Iñigo Manglano-Ovalle

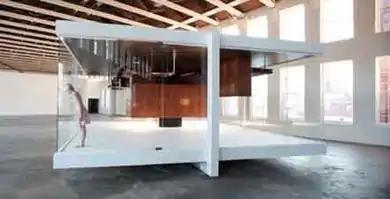
Iñigo Manglano-Ovalle, "Gravity Is a Force To Be Reckoned With" (steel, glass, wood, mixed media; 25' x 25' x 13'). Installation view, MASS MoCA (2009).

Manglano-Ovalle's later projects often use natural or modernist cultural forms as metaphors to consider social systems involving identity, science and technology, politics and war. He transforms research and data from many disciplines (engineering, architecture, genomics, climatology, astrophysics) into technologically sophisticated, often minimalist sculptures, videos and installations. "The Garden of Delights" (1998) re-visualized genetic coding in order to examine its potential use in the representation, portrayal and categorization of identity. It featured forty-eight life-size depictions of human DNA samples, presented in triptychs resembling vibrant, color-field abstraction whose visual similarity evinced common lineage despite representing individuality. "Heavenly Bodies" (2003) translated genetic coding into cloud motifs, whose celestial immateriality undermined notions of certainty associated with DNA testing.